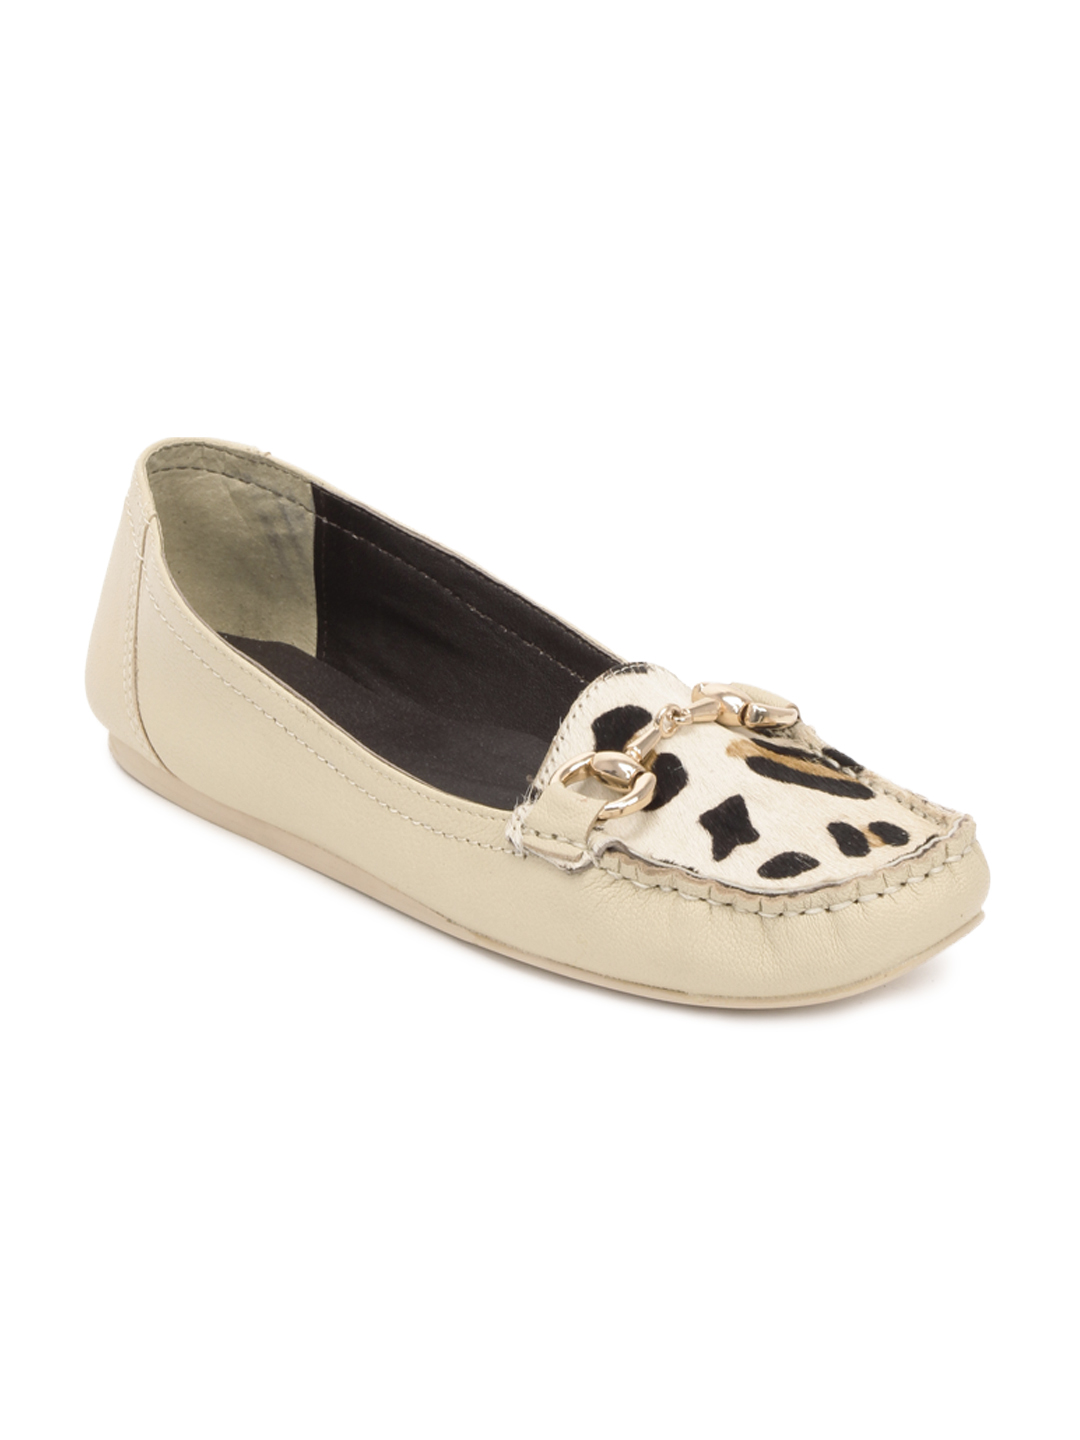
Carlton London Women Cream Shoes
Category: Footwear / Shoes / Casual Shoes
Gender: Women
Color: Cream
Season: Winter 2012
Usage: Casual